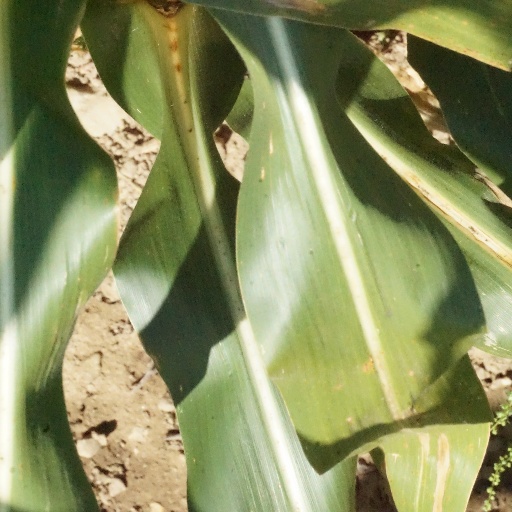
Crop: maize; corn